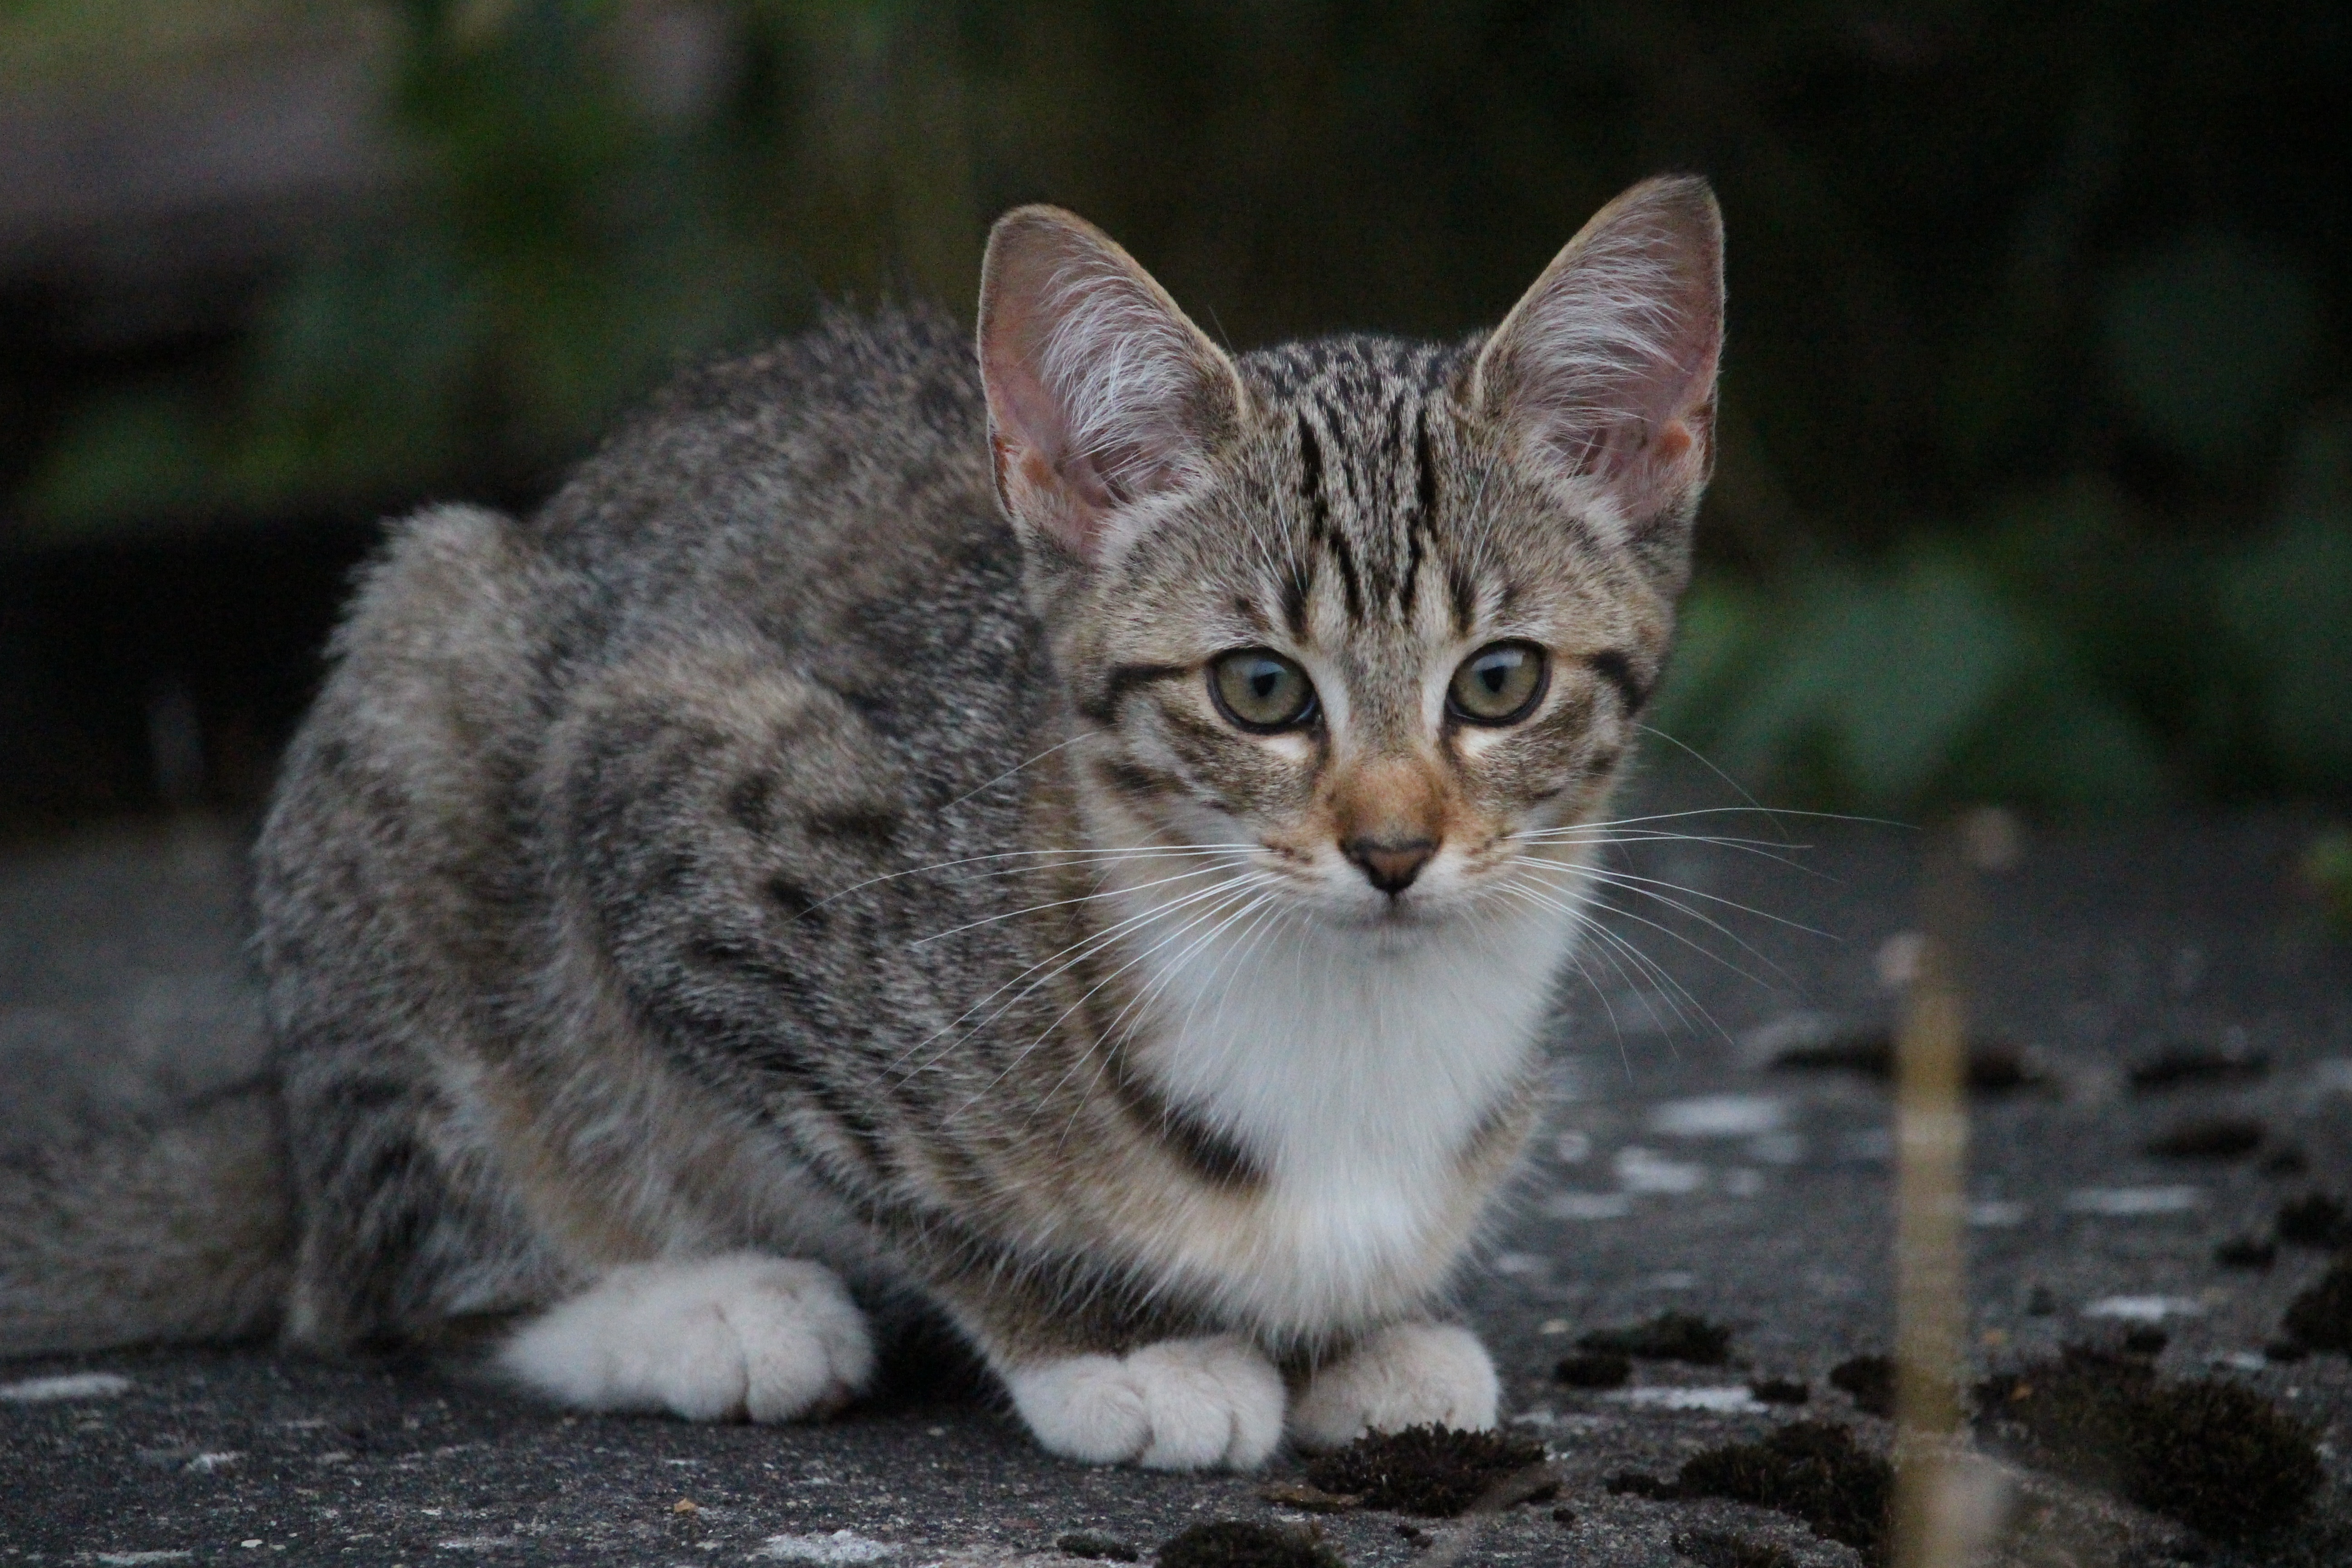
pet, kitten, cat, mammal, fauna, whiskers, vertebrate, kittens, mackerel, tabby cat, cat baby, european shorthair, wild cat, small to medium sized cats, cat like mammal, carnivoran, domestic short haired cat, pixie bob, rusty spotted cat, toyger